Gravesend

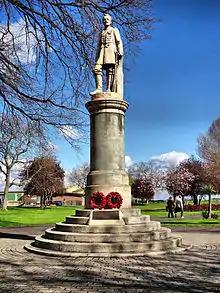
Statue of General Gordon at Gravesend

Passenger ferry services to Tilbury, Essex, operated daily (except Sundays), from Gravesend Town Pier until 31 March 2024.